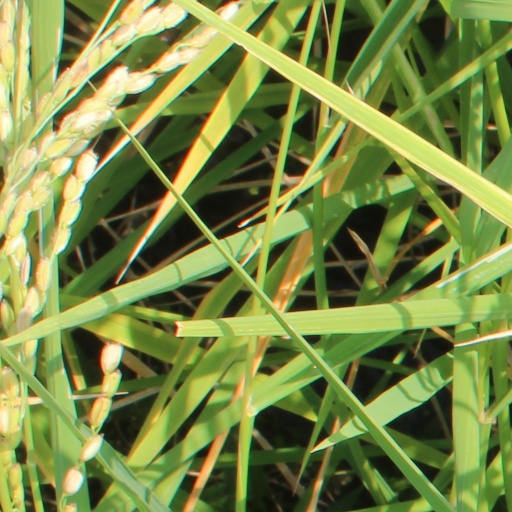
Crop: rice